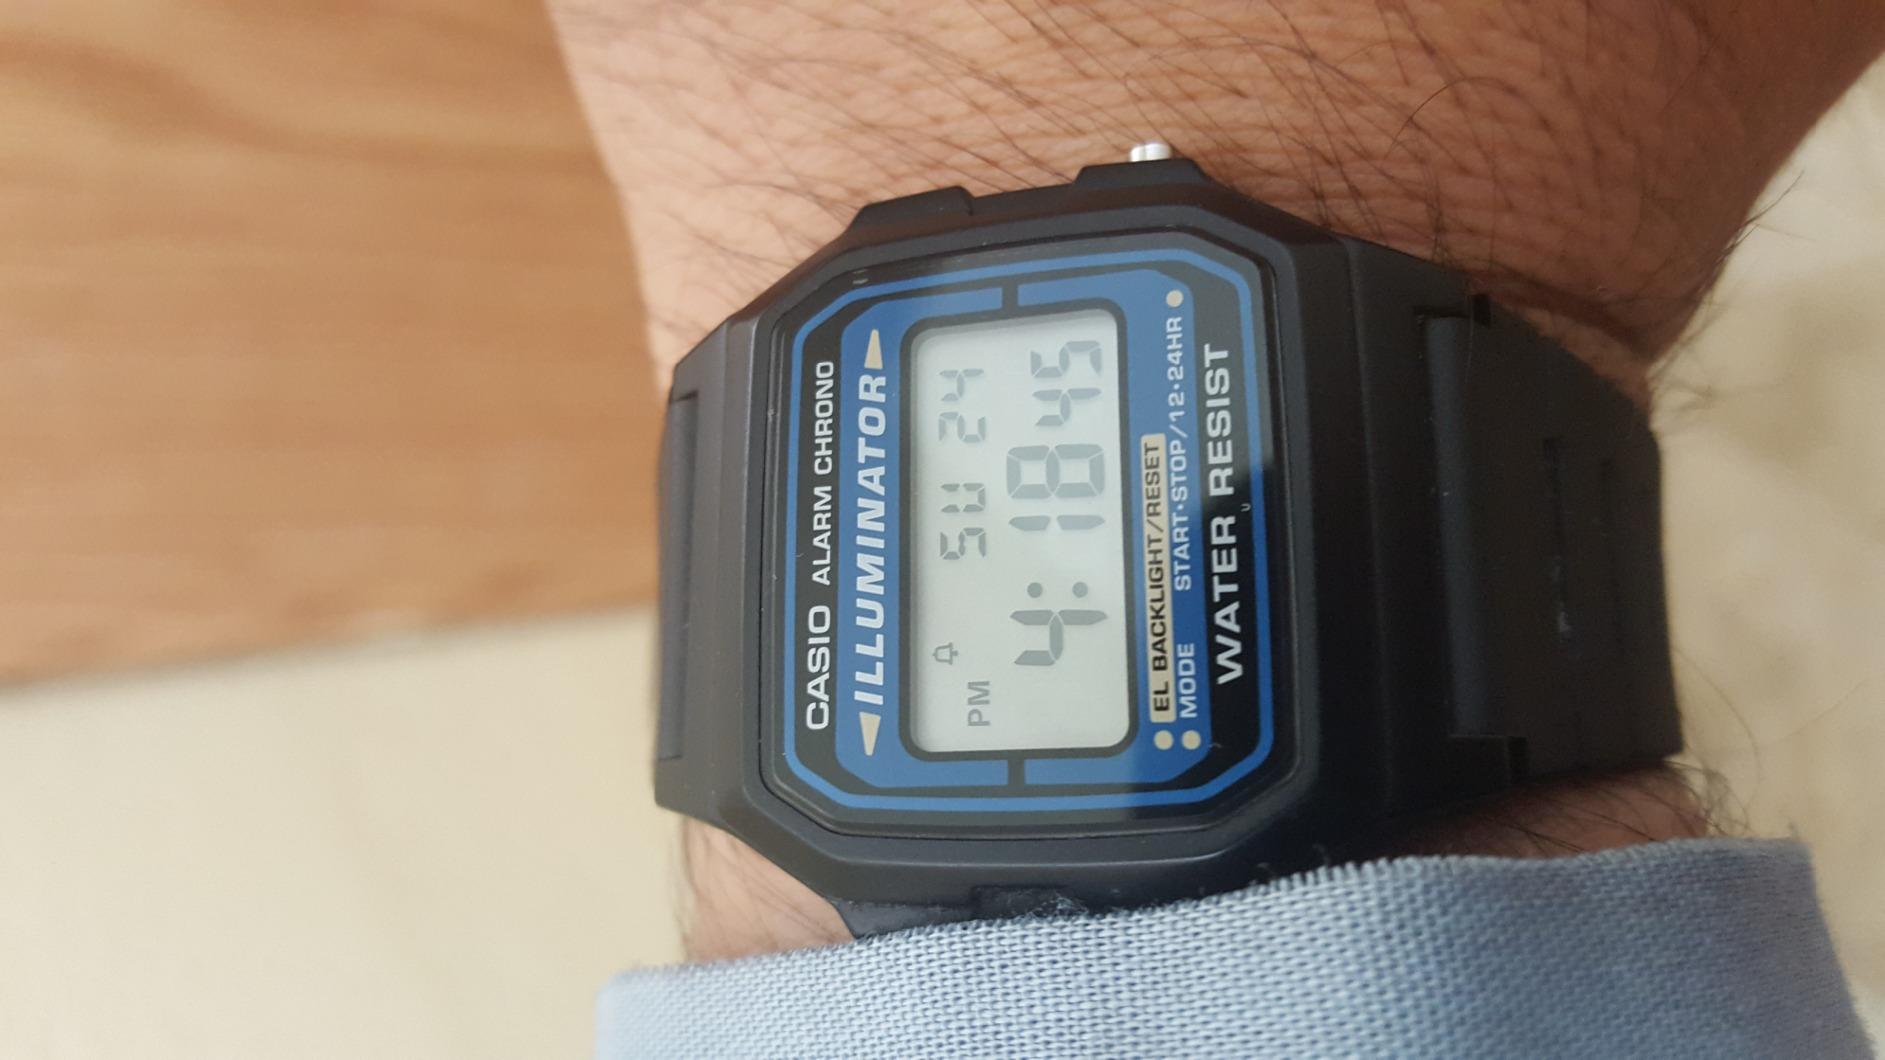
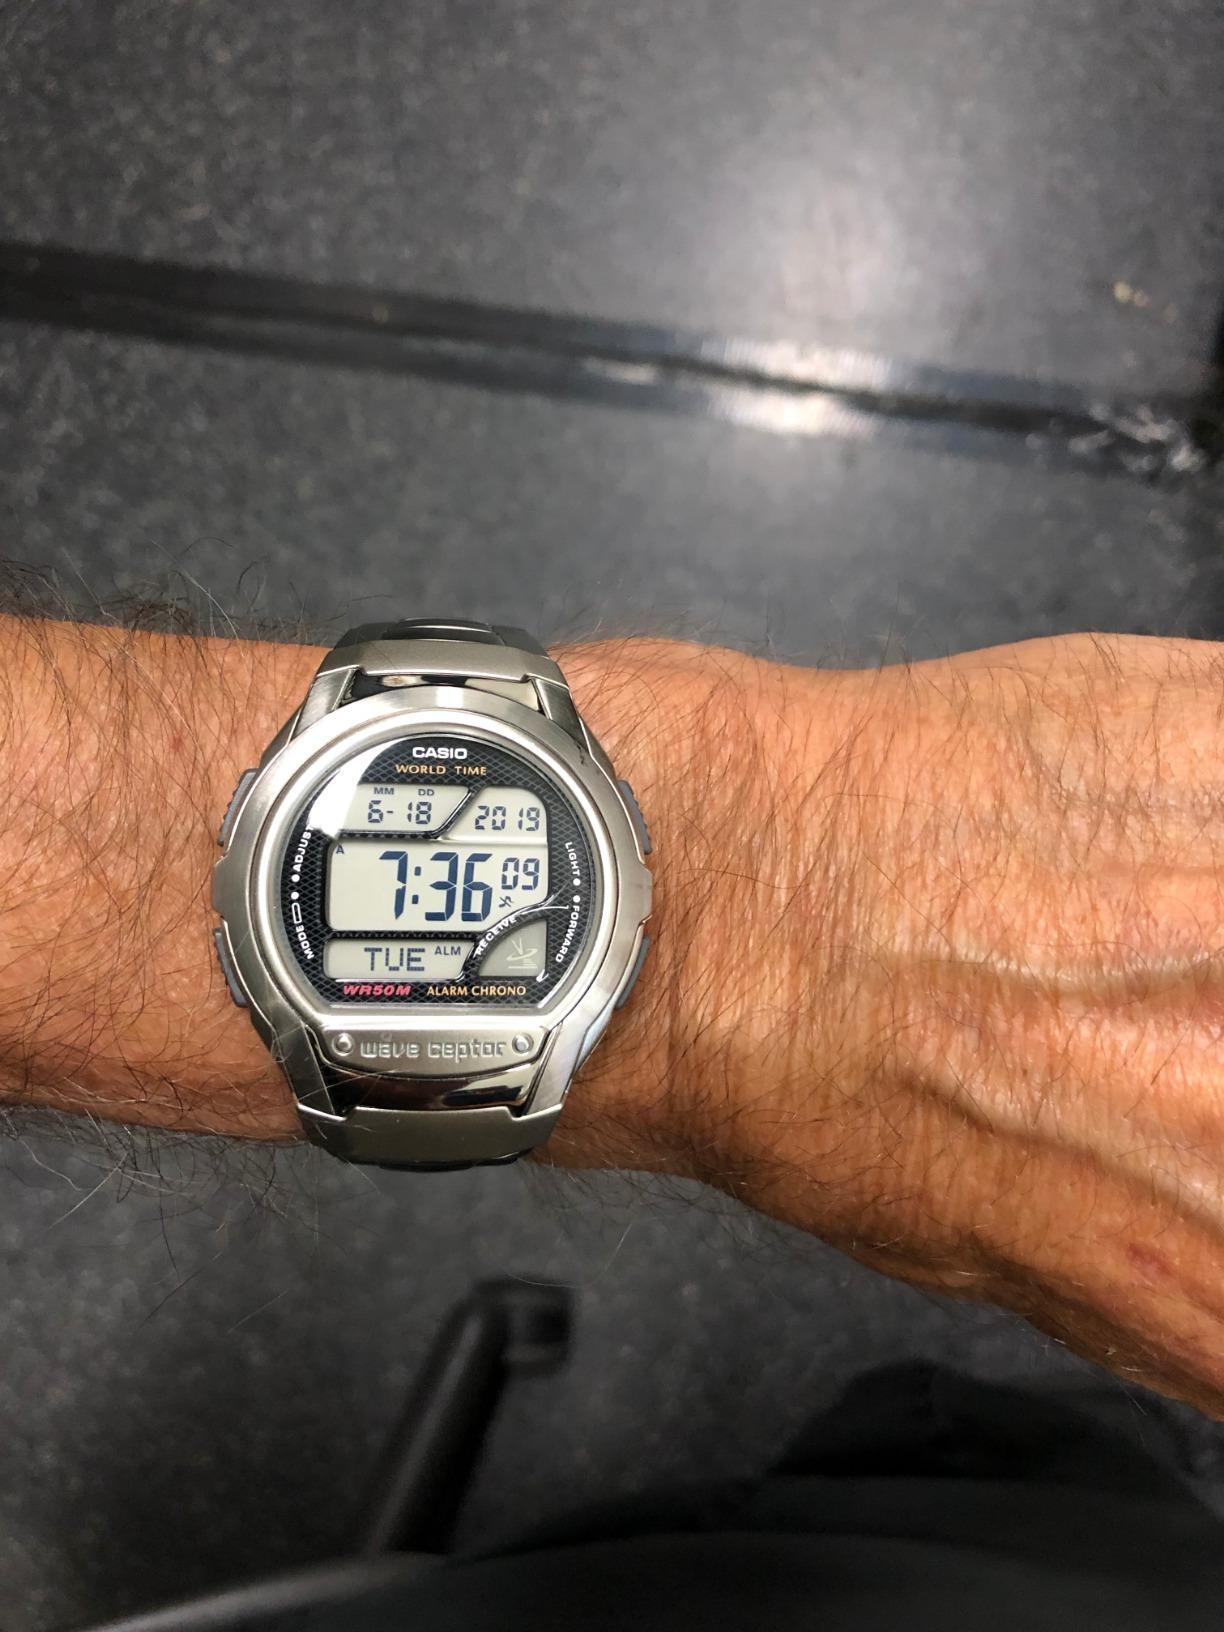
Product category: accessories_watch
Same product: no